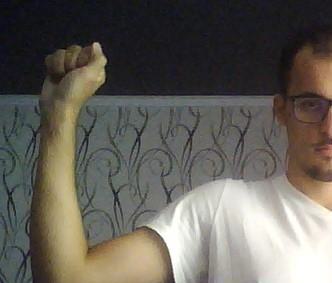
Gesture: fist